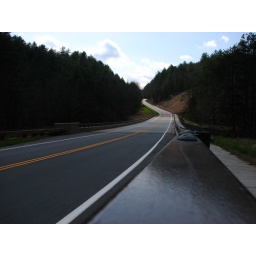
Lonely mountain road over the Chattoga River.365 Project. 07/04/2008. Day 252.